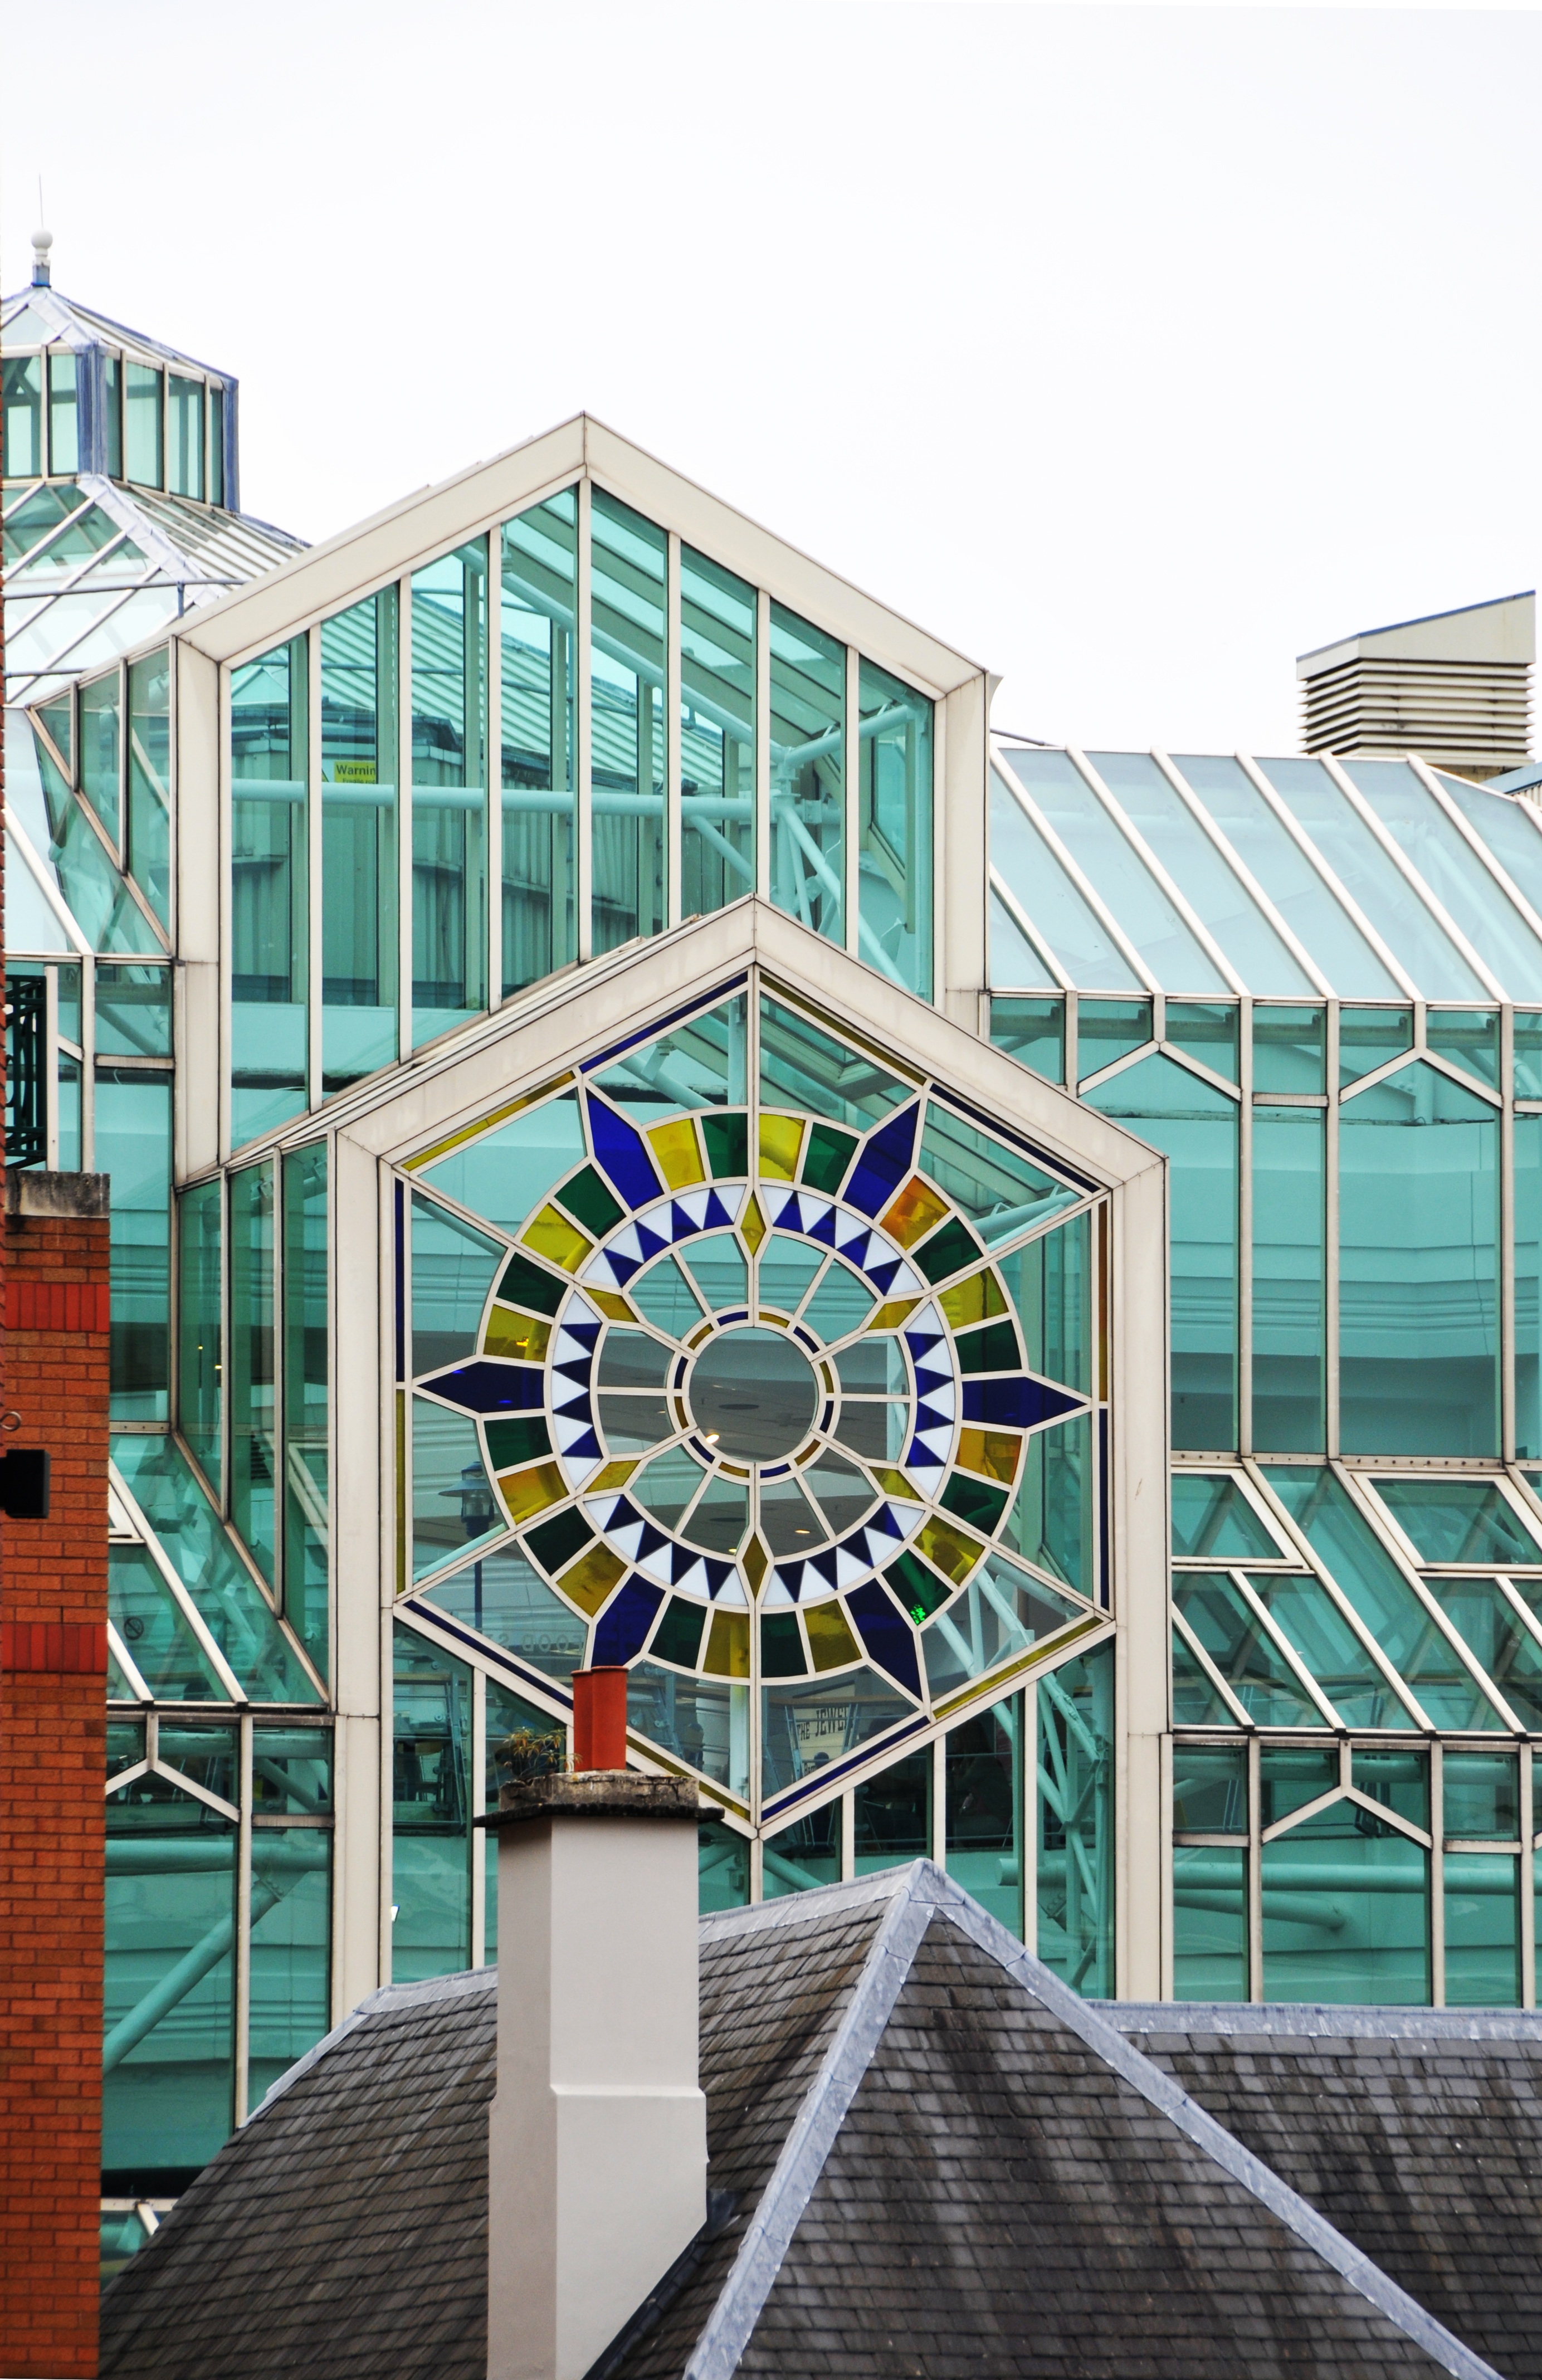
architecture, structure, window, glass, landmark, facade, stained glass, england, design, symmetry, bristol, shopping centre, transparency